Jacobus Philippus Snyman

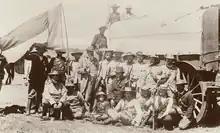
General J.P. Snyman with the Transvaal State-Artillery and Lt-Col. S. P. E. Trichard at the Siege of Mafeking

On 11 October 1899 the South African Republic declared war against the British Empire, and immediately the troops of the Transvaal and the Orange Free State entered the Cape Colony and Natal. The same day General Piet Cronje appointed Snyman to the position of Combat-General. Snyman disabled the telegraph and railway lines north of Mafeking. In Mafeking, Colonel Baden-Powell with 2000 men were checked by General Snyman. Two hundred and fifty miles to the south, on the western border of the Free State, Kimberley was besieged by a large army under General Piet Cronje. Almost all the British forces in South Africa were thus in the course of three weeks helplessly imprisoned with the Boer forces strongly entrenched on British territory.